Acharya Institutes

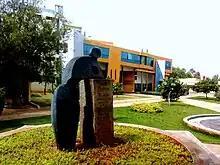
The Acharya emblem with motto and mission

Acharya was established in 1990 by B.Premnath Reddy, Chairman of the Acharya Group of Institutions. The college is managed by the JMJ Education Society, Headquartered in Bengaluru.